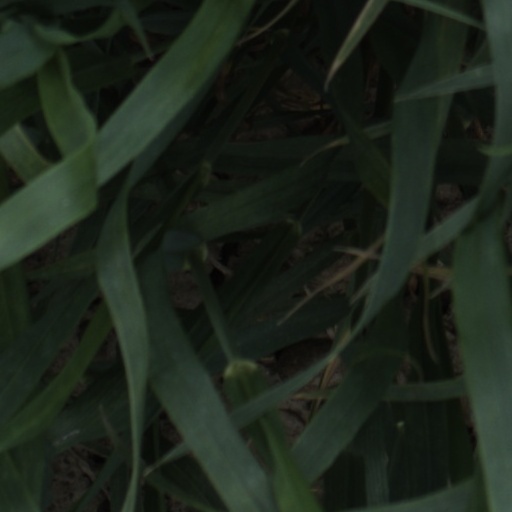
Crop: wheat